Maria Ylipää

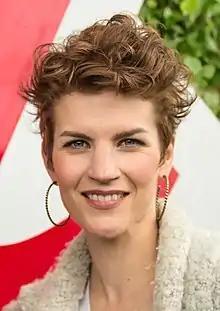
Ylipää in 2015

Maria Mikaela Markuntytär Ylipää (born 8 August 1981) is a Finnish singer and actress, who has starred in the musical "Kristina från Duvemåla" (Helsinki 2012, Göteborg 2014, Stockholm 2015) and acted in the films "Keisarikunta" (2004) and "Pietà" (2007). She has also appeared in the television series "Rikospoliisi Maria Kallio" (2003), "Tappajan näköinen mies" (2011) and "Luottomies" (2016) as well as musical theatres Helsinki City Theatre, Tampere Workers' Theatre, Swedish Theatre, Gothenburg opera house and the Stockholm Cirkus.